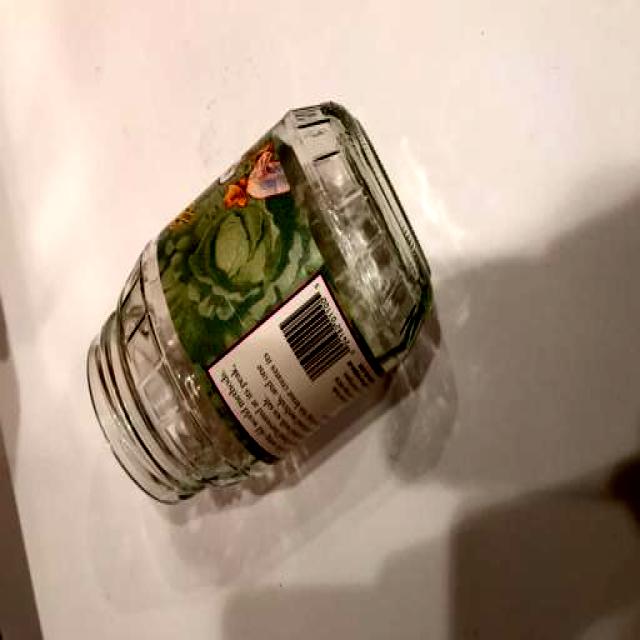
Label: Glass